Cedar Rapids, Iowa

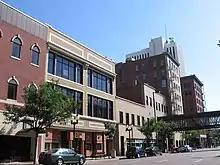
Second Avenue SE in downtown Cedar Rapids, looking towards the Cedar River

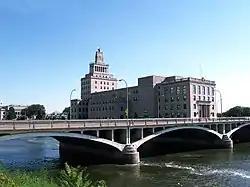
Mays Island, with the Linn County Courthouse in the rear of the former City Hall

The location of present-day Cedar Rapids was in the territory of the Meskwaki and Sauk peoples at the time of European American settlement.